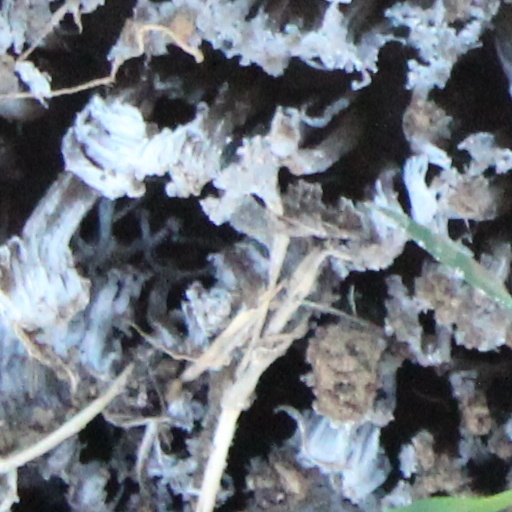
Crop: wheat